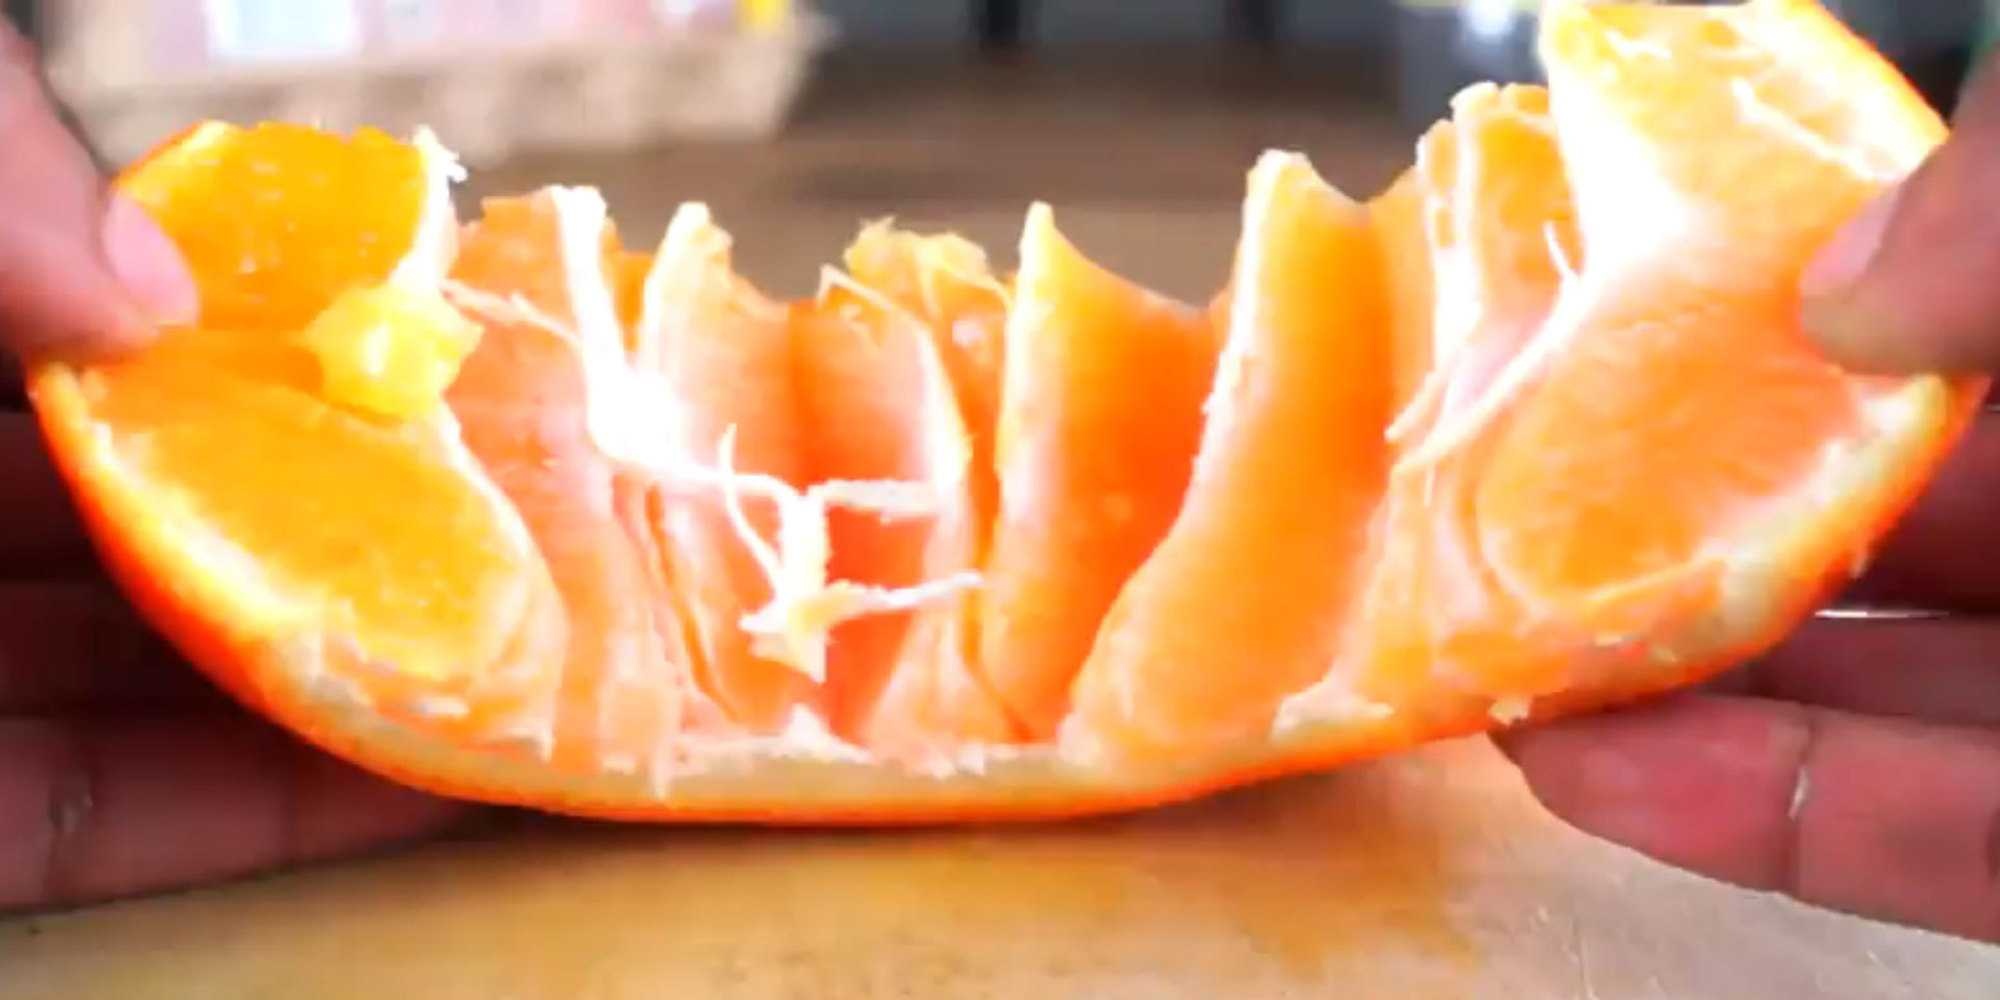
Label: Orange